Aída Bortnik

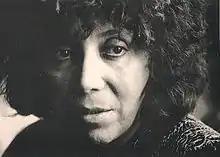

Aída Bortnik (7 January 1938 – 27 April 2013) was an Argentine screenwriter, nominated for an Academy Award for her work in the film "La historia oficial" (1985). She has the notable distinction of having written the screenplay for both the first Argentine film nominated for an Academy Award ("The Truce", 1974) and the first Argentine film to win an Academy Award ("La historia oficial").